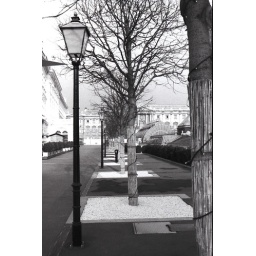
Picture taken in Vienna of trees on the side of the road